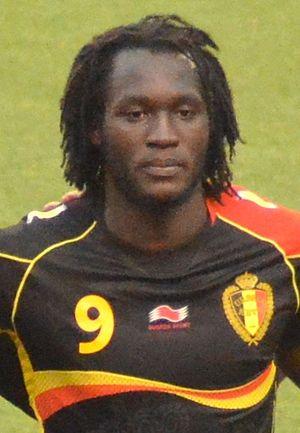
Romelu Lukaku, né le 13 mai 1993 à Anvers, est un footballeur international belge qui évolue au poste d'attaquant à l'Inter Milan.